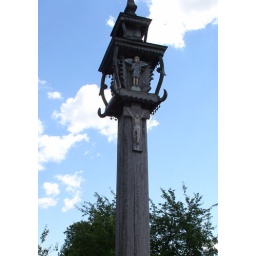
A cross outside a peasant house. I love the sky in Lithuania.